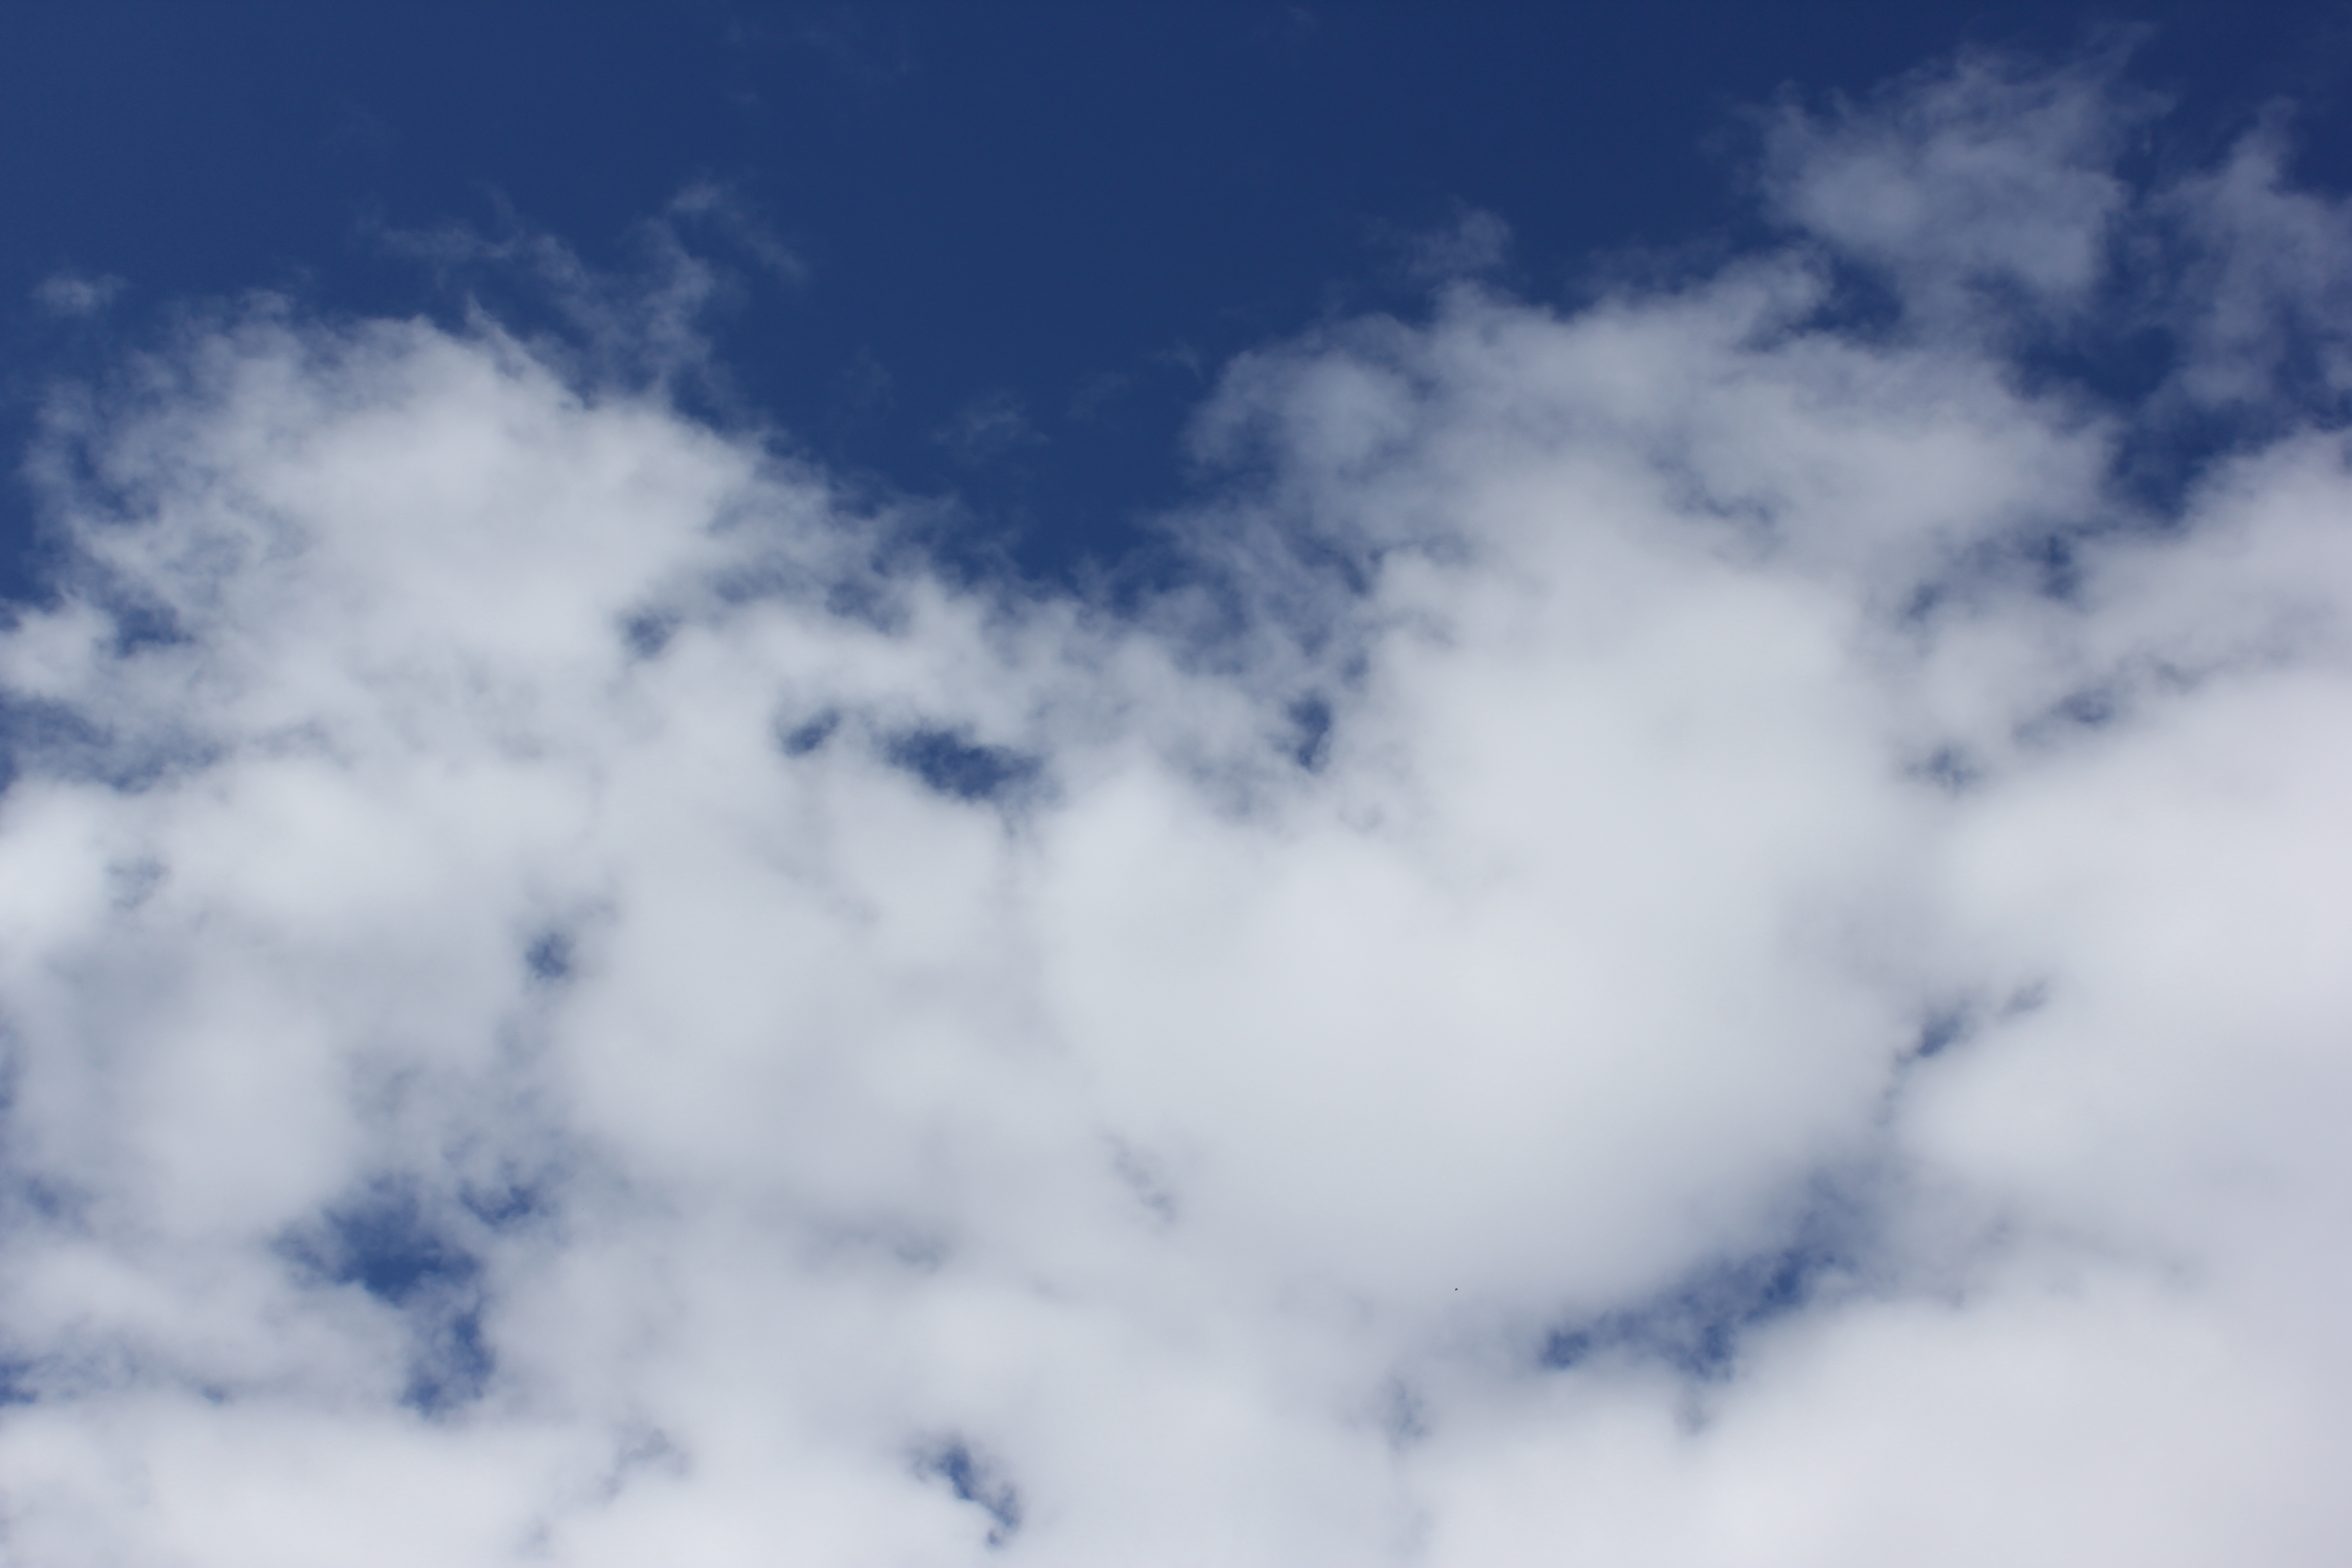
Cloud type: Cumulus